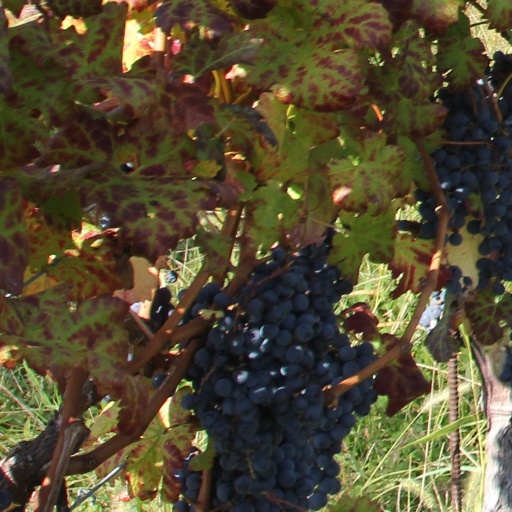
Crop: grape